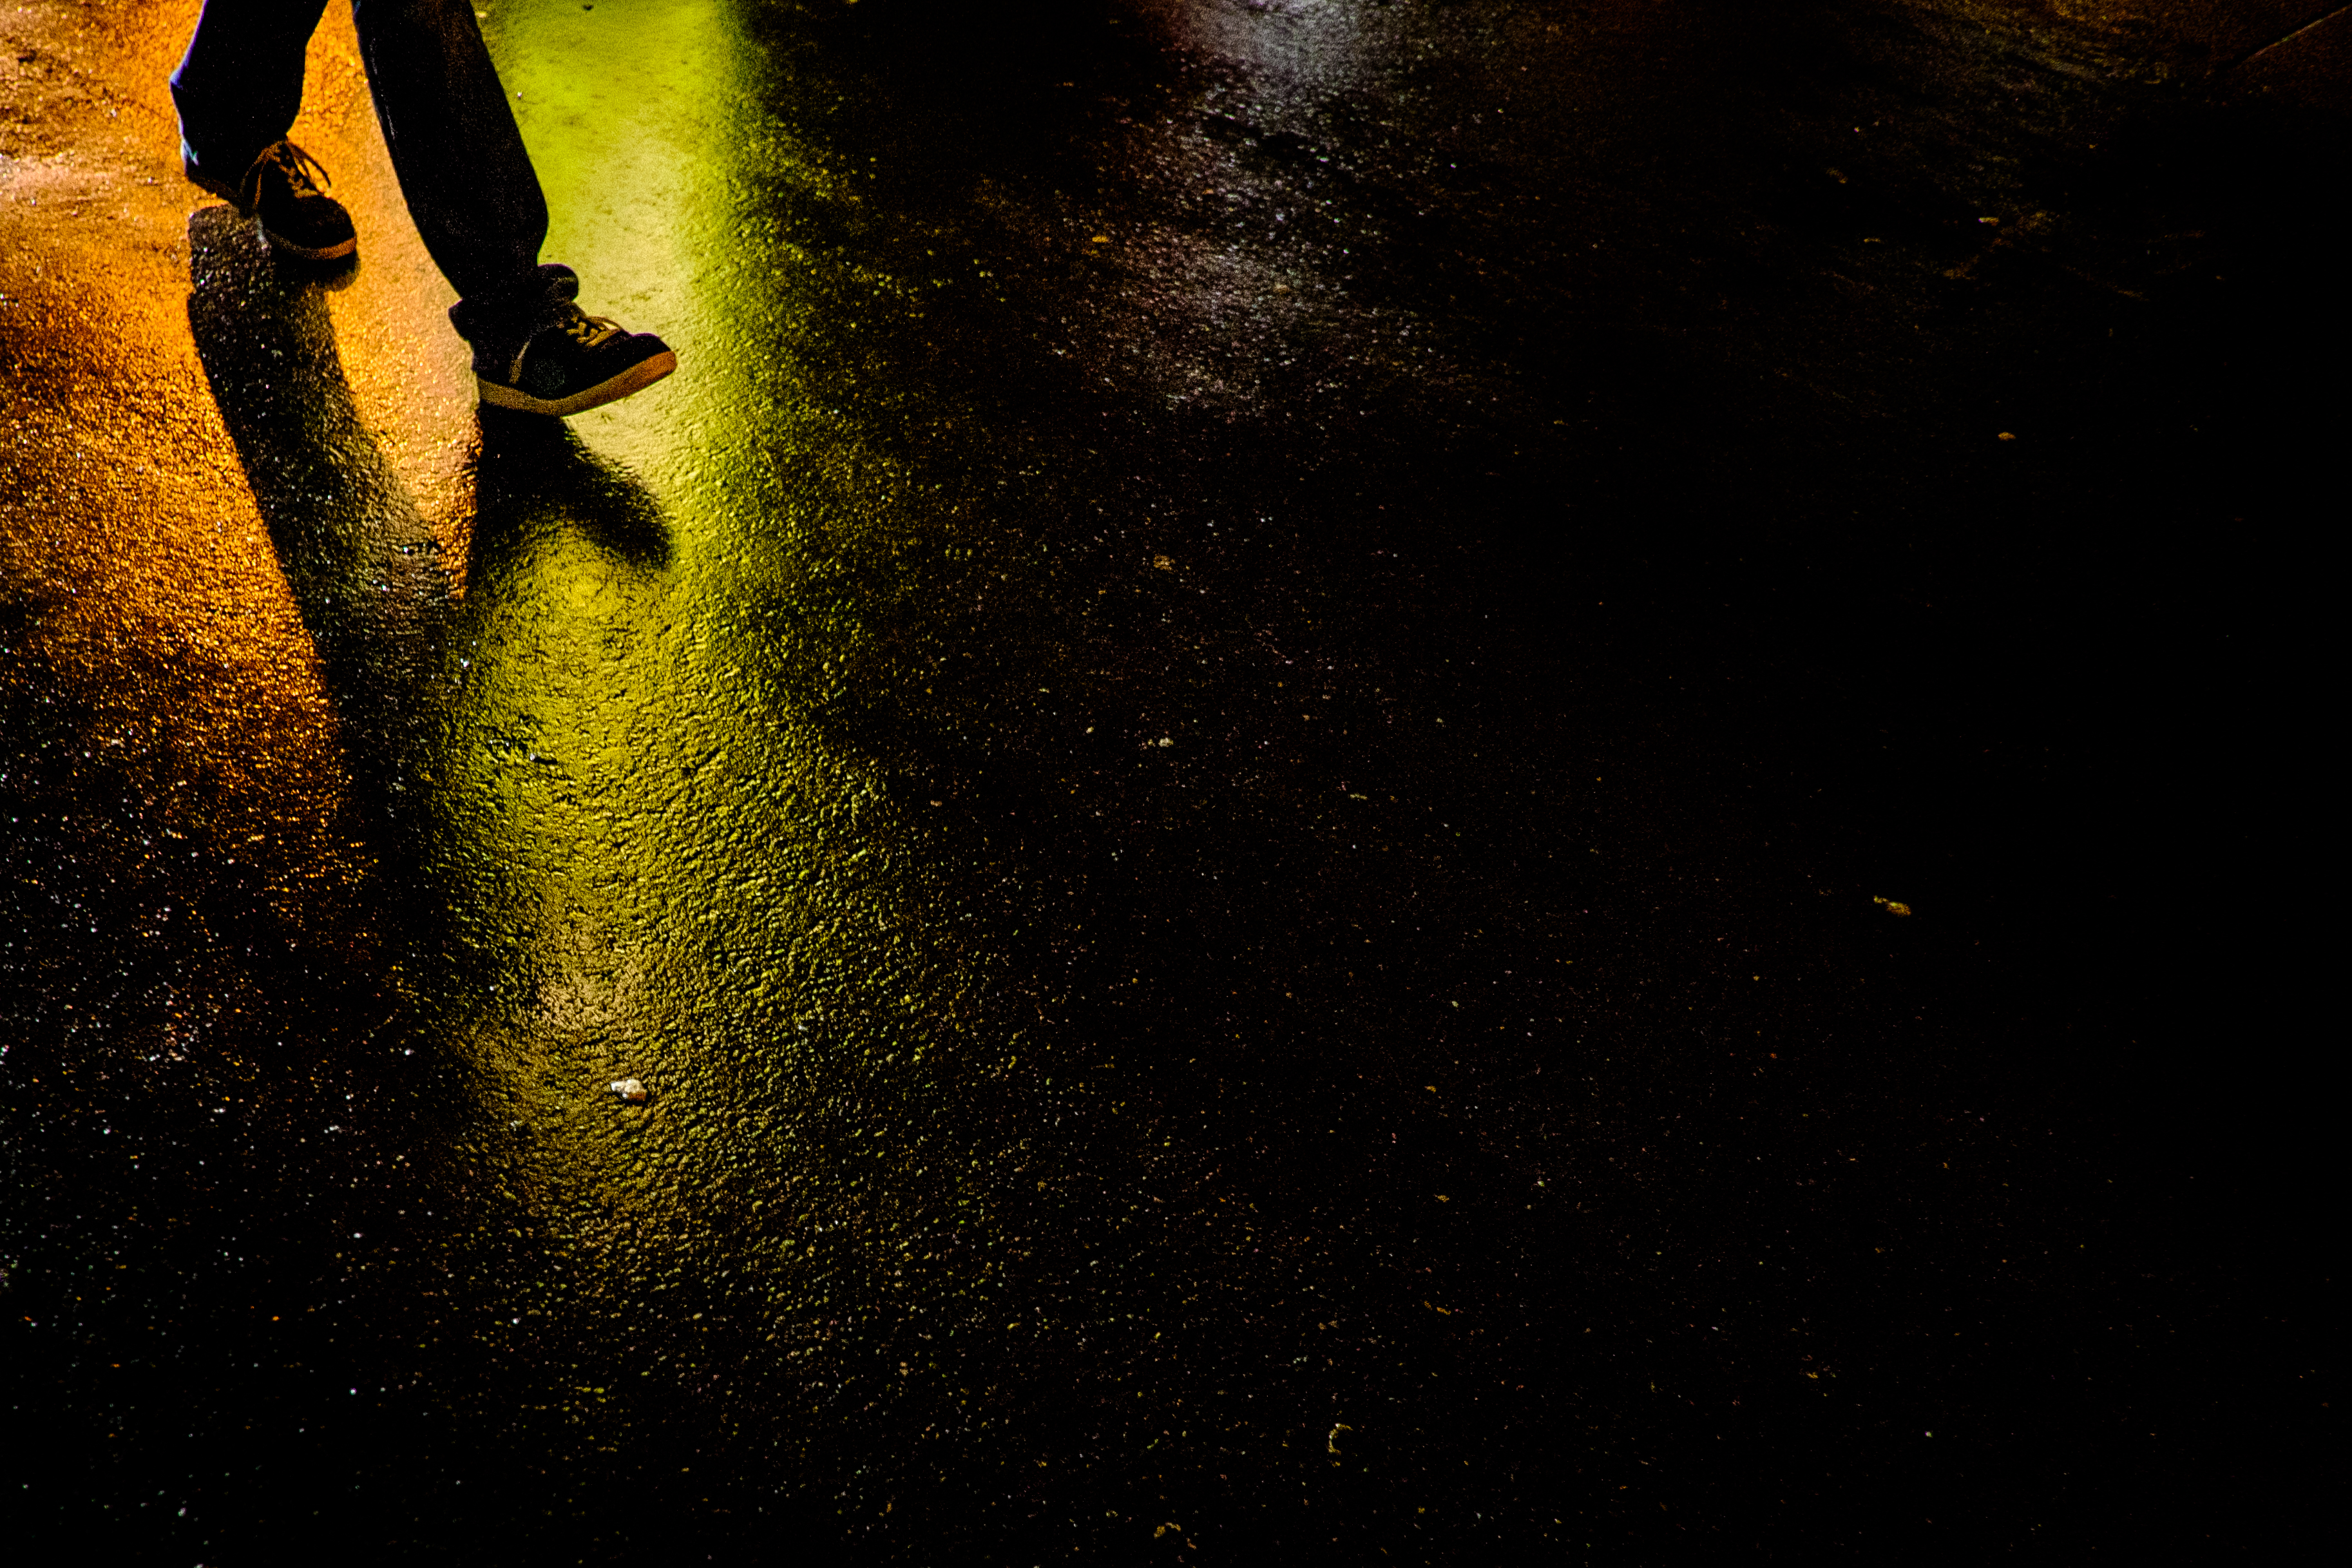
light, night, sunlight, reflection, darkness, astronomical object, computer wallpaper